Panagia tou Araka

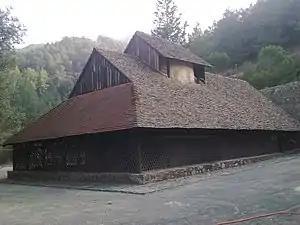
Panagia Tou Araka

The Panagia tou Araka, or Arakos, is a middle Byzantine Orthodox church located in Cyprus. It is one of the most well-known and completely preserved middle Byzantine churches with mural paintings. The church is one of the ten Painted Churches in the Troödos Region, which was listed as an UNESCO World Heritage Site in 1985 because of its importance to the history of Byzantine rule in Cyprus.